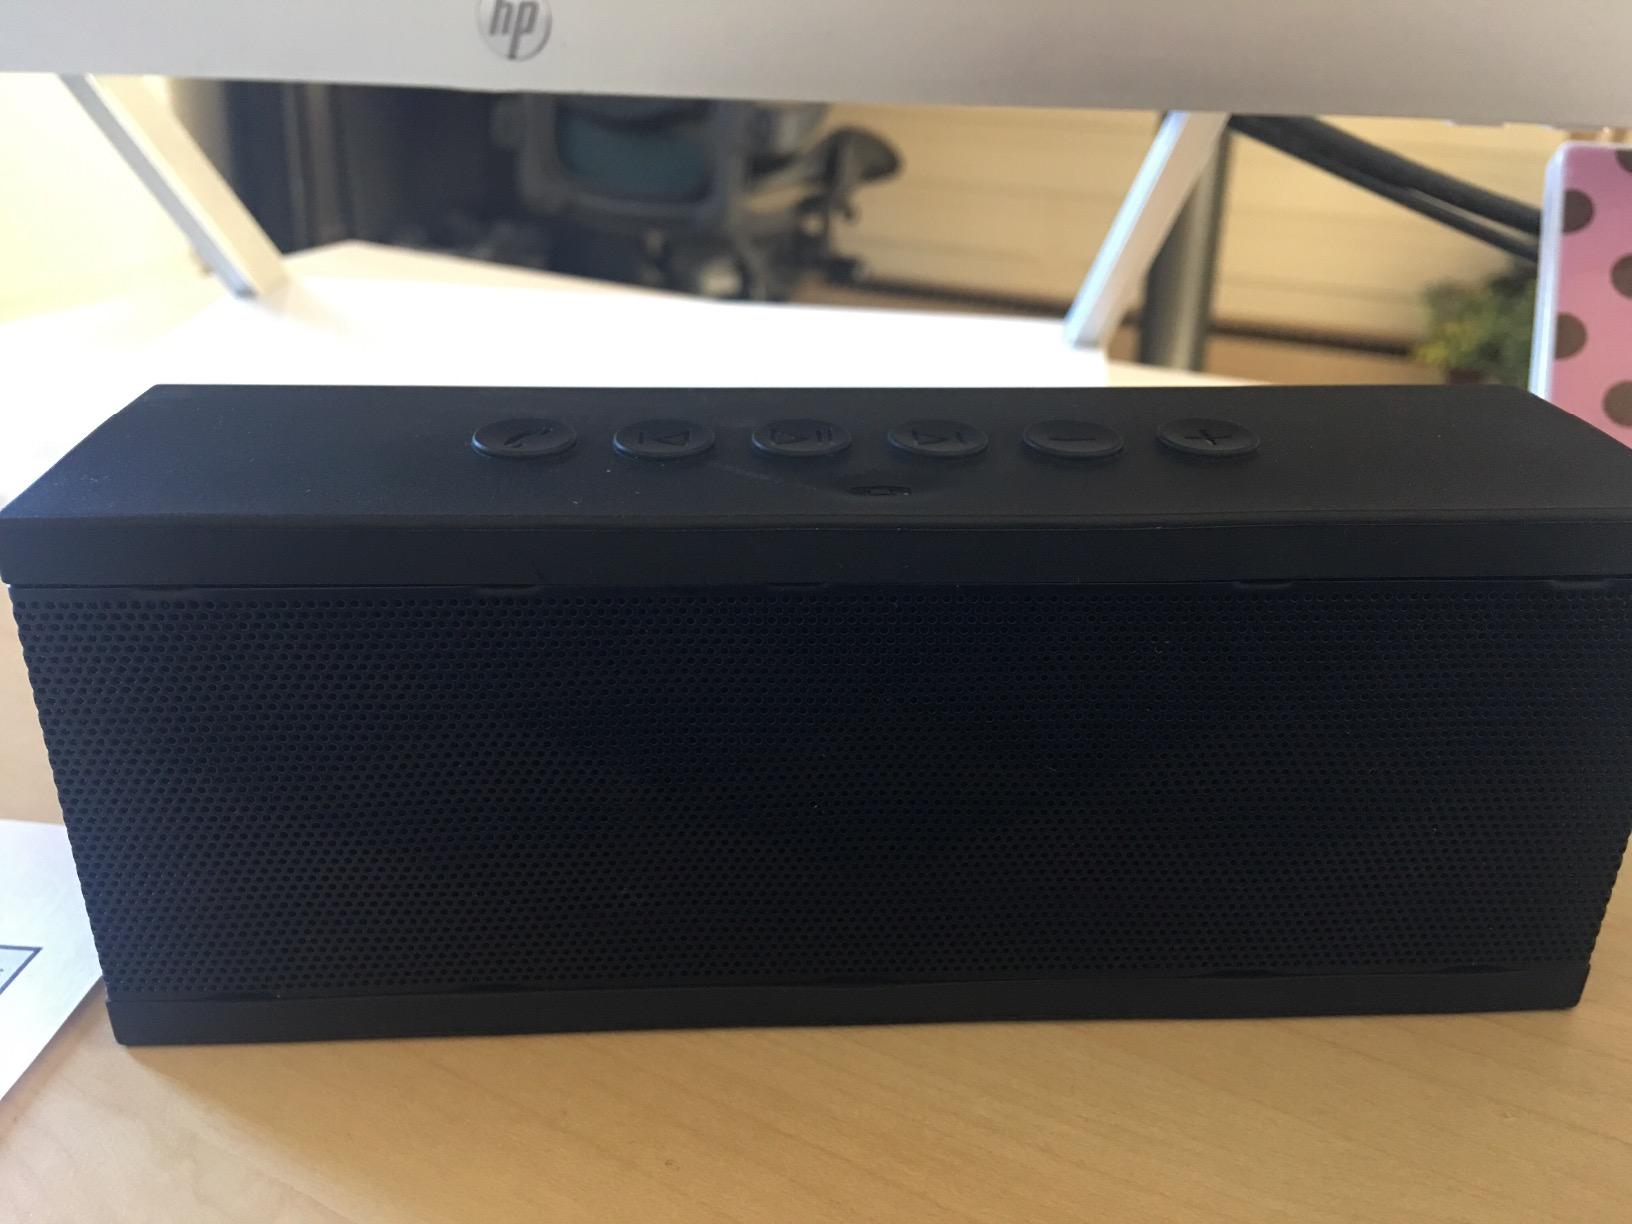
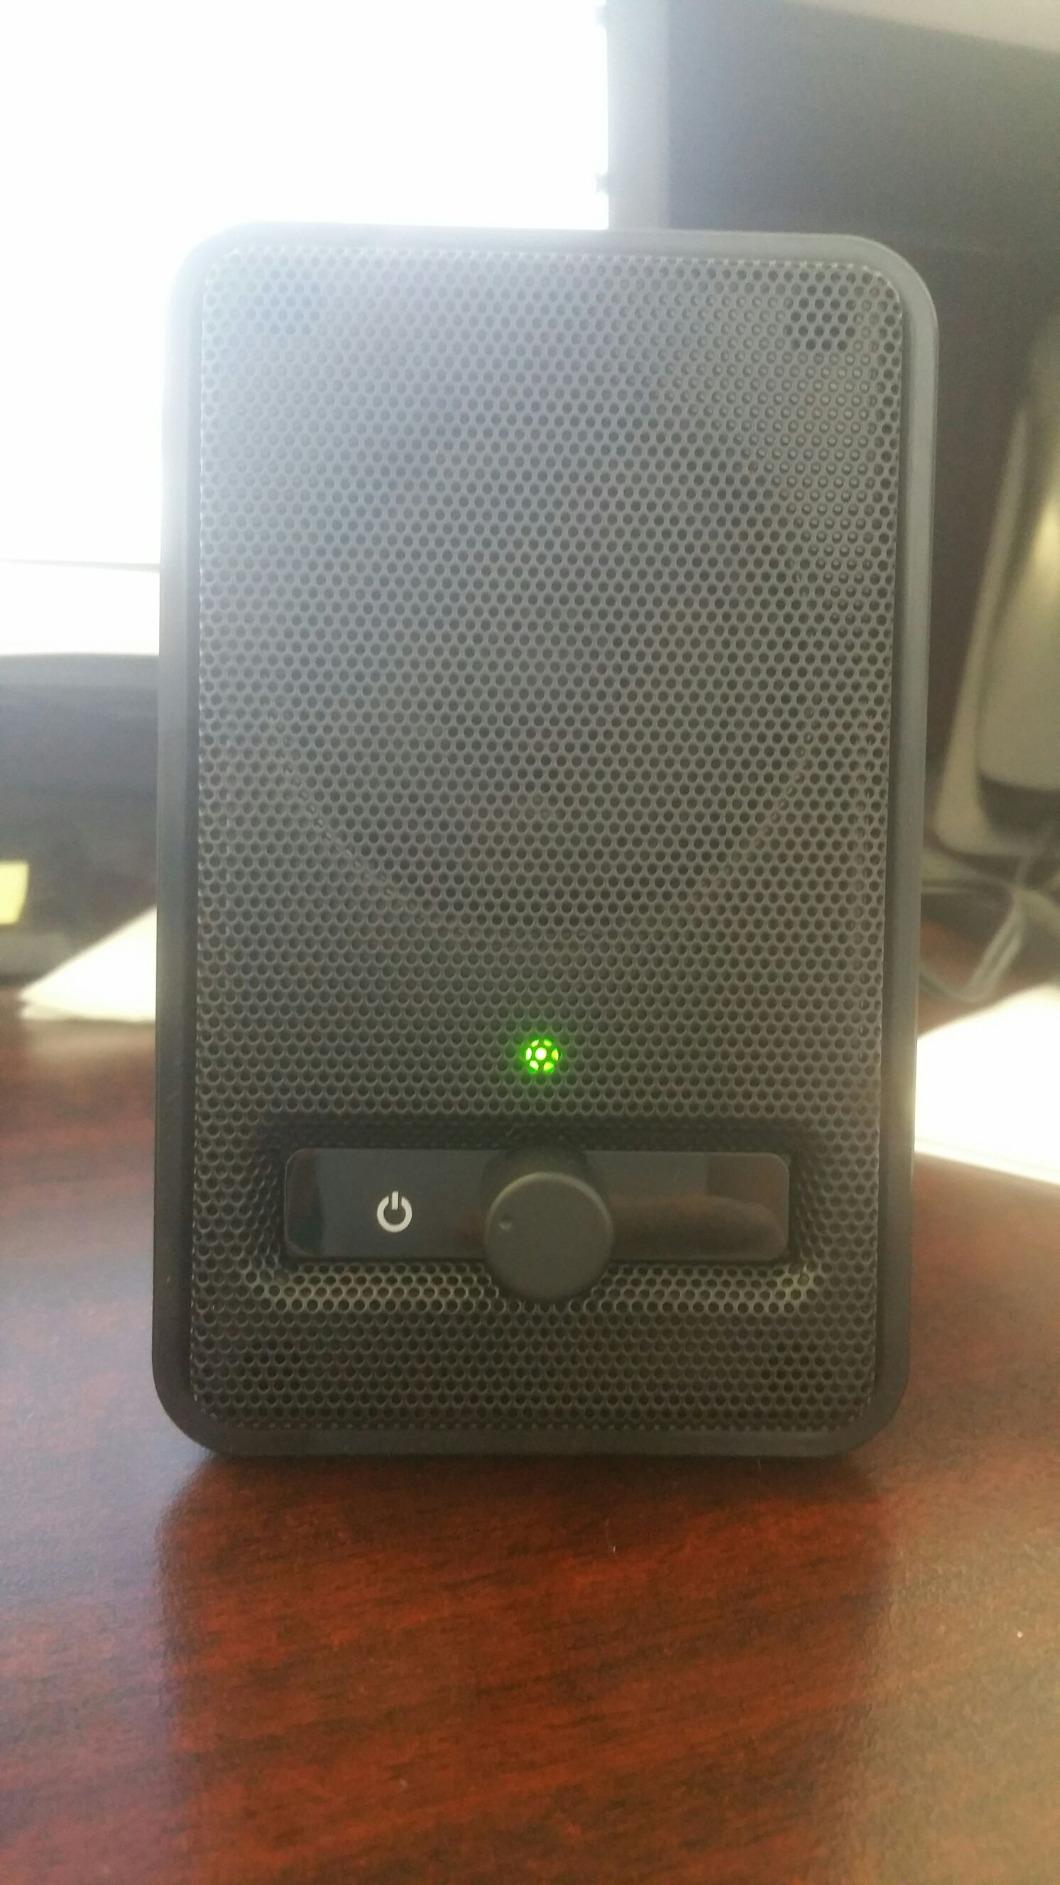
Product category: speaker
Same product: no